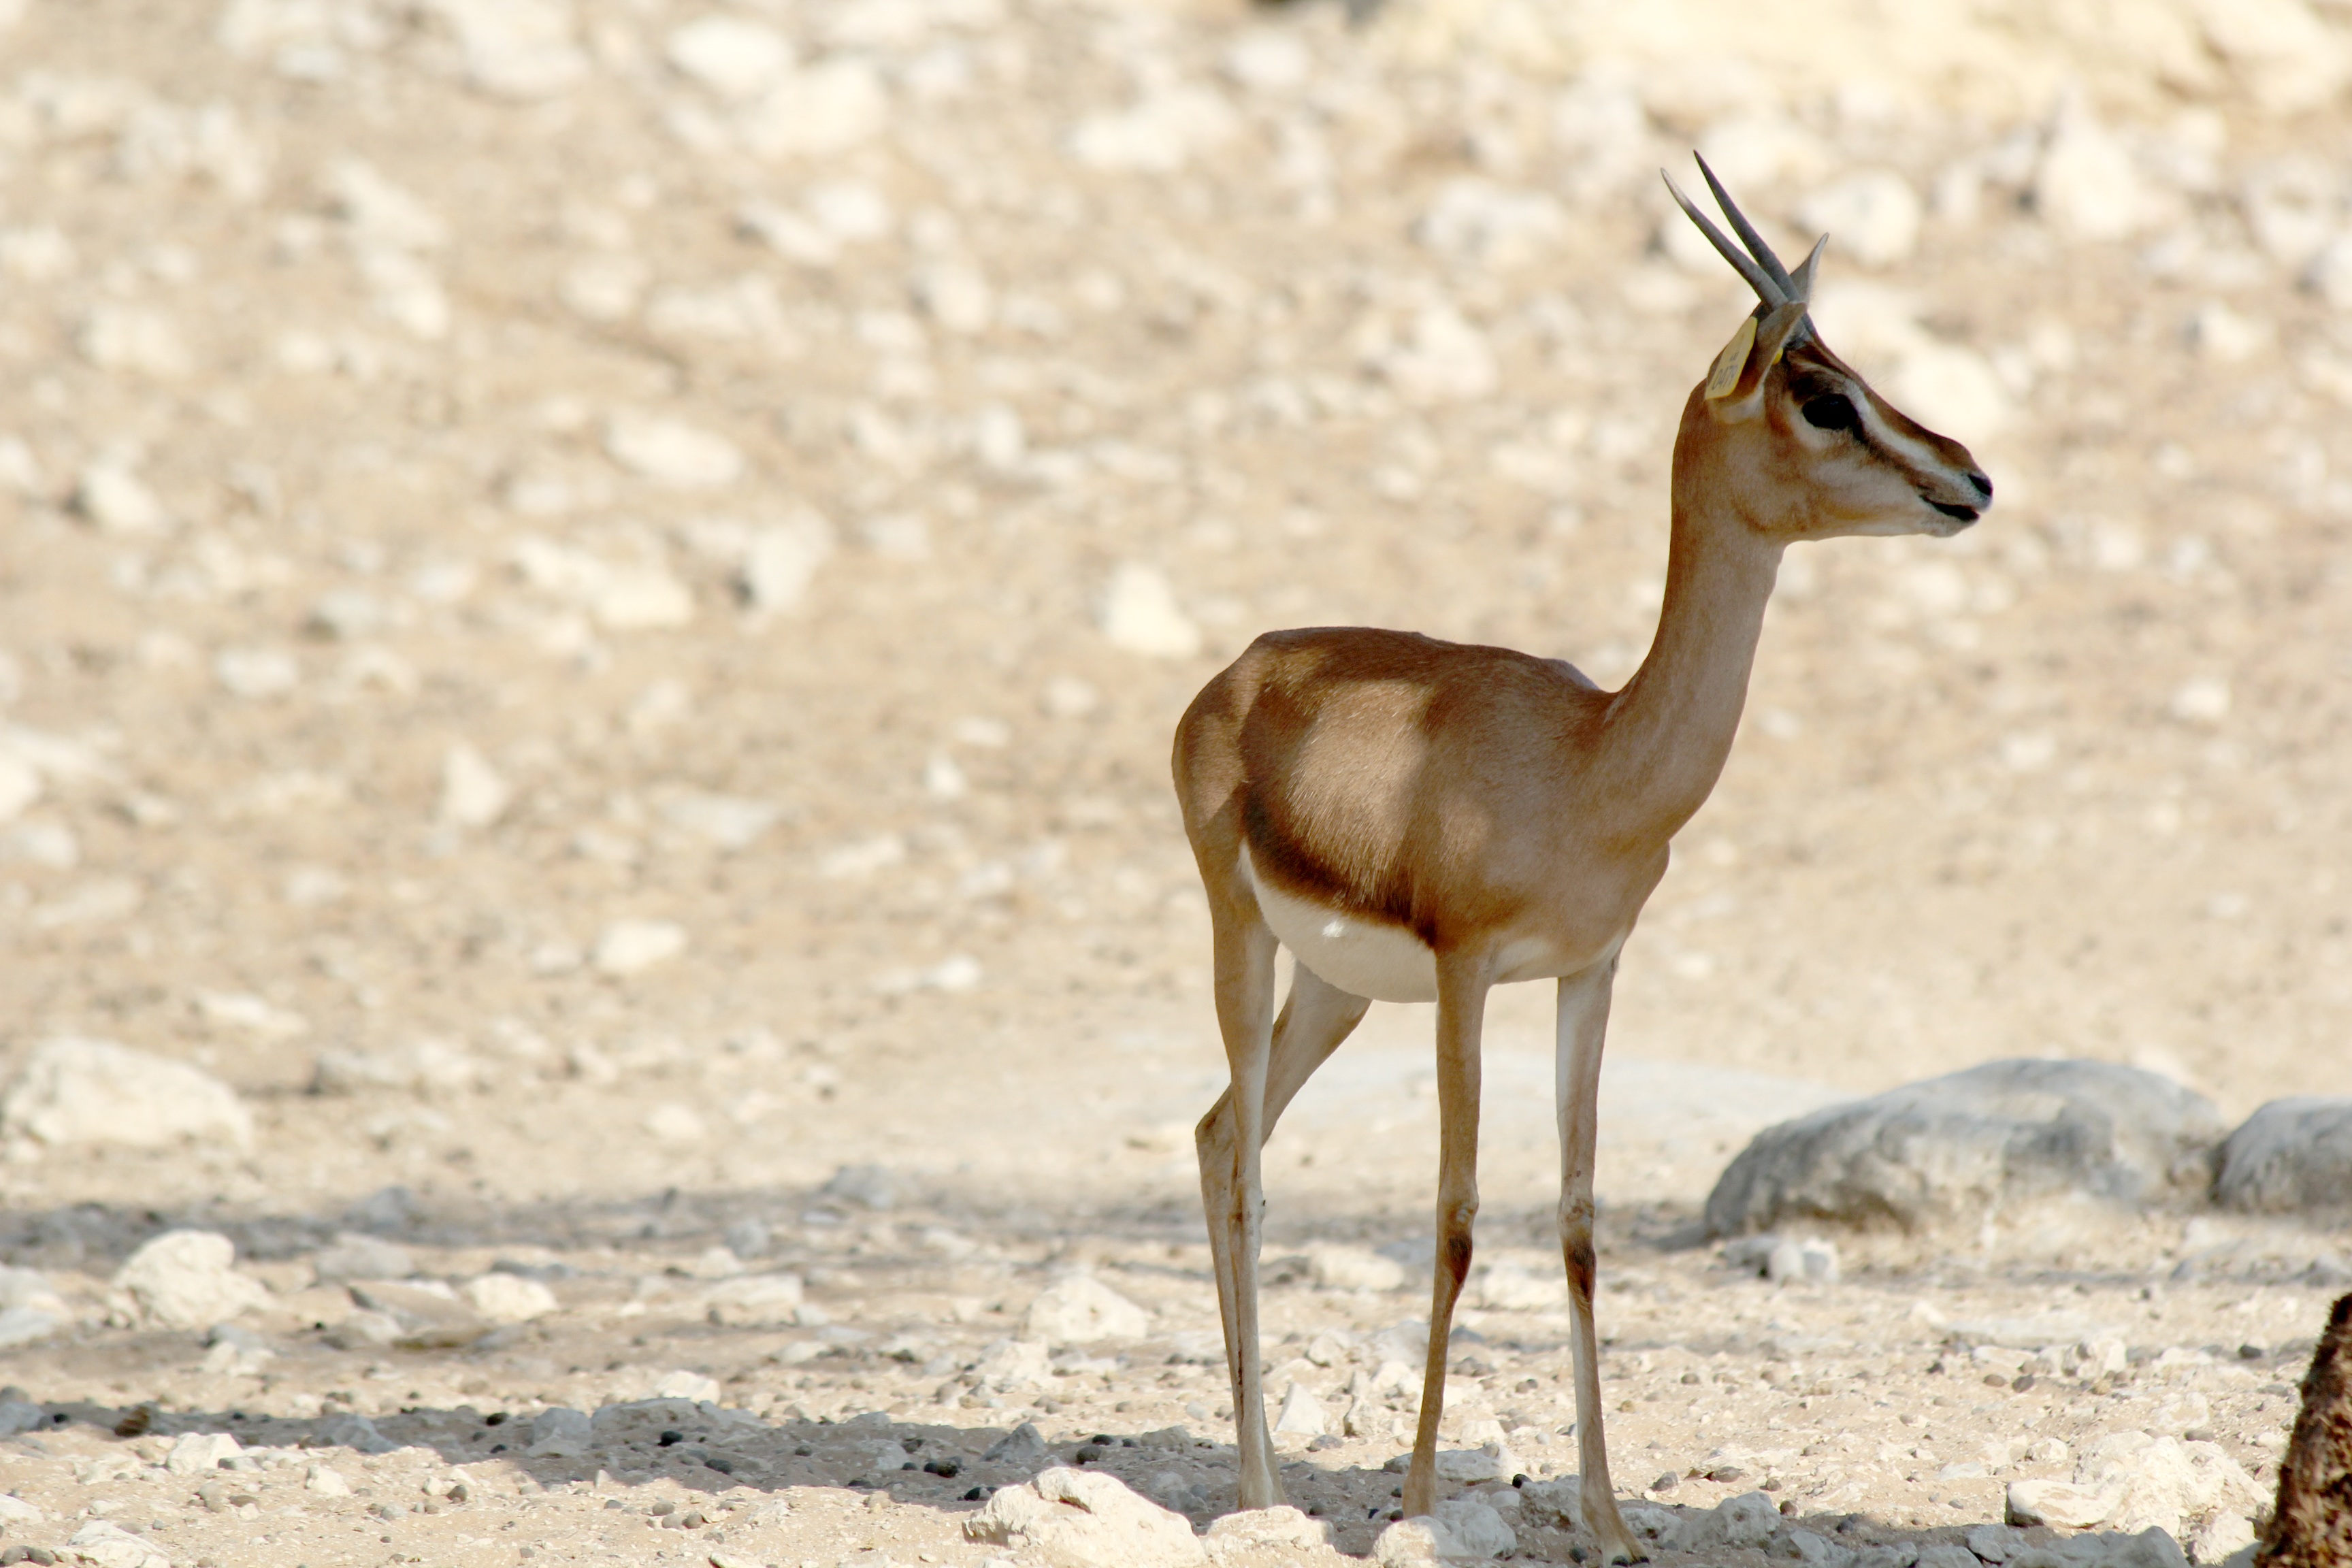
nature, sand, desert, animal, wildlife, wild, deer, zoo, natural, park, mammal, asia, fauna, antelope, gazelle, endangered, vertebrate, conservation, impala, horns, safari, zoo animals, arabian, wildlife park, springbok, oryx, united arab emirates, arabian oryx